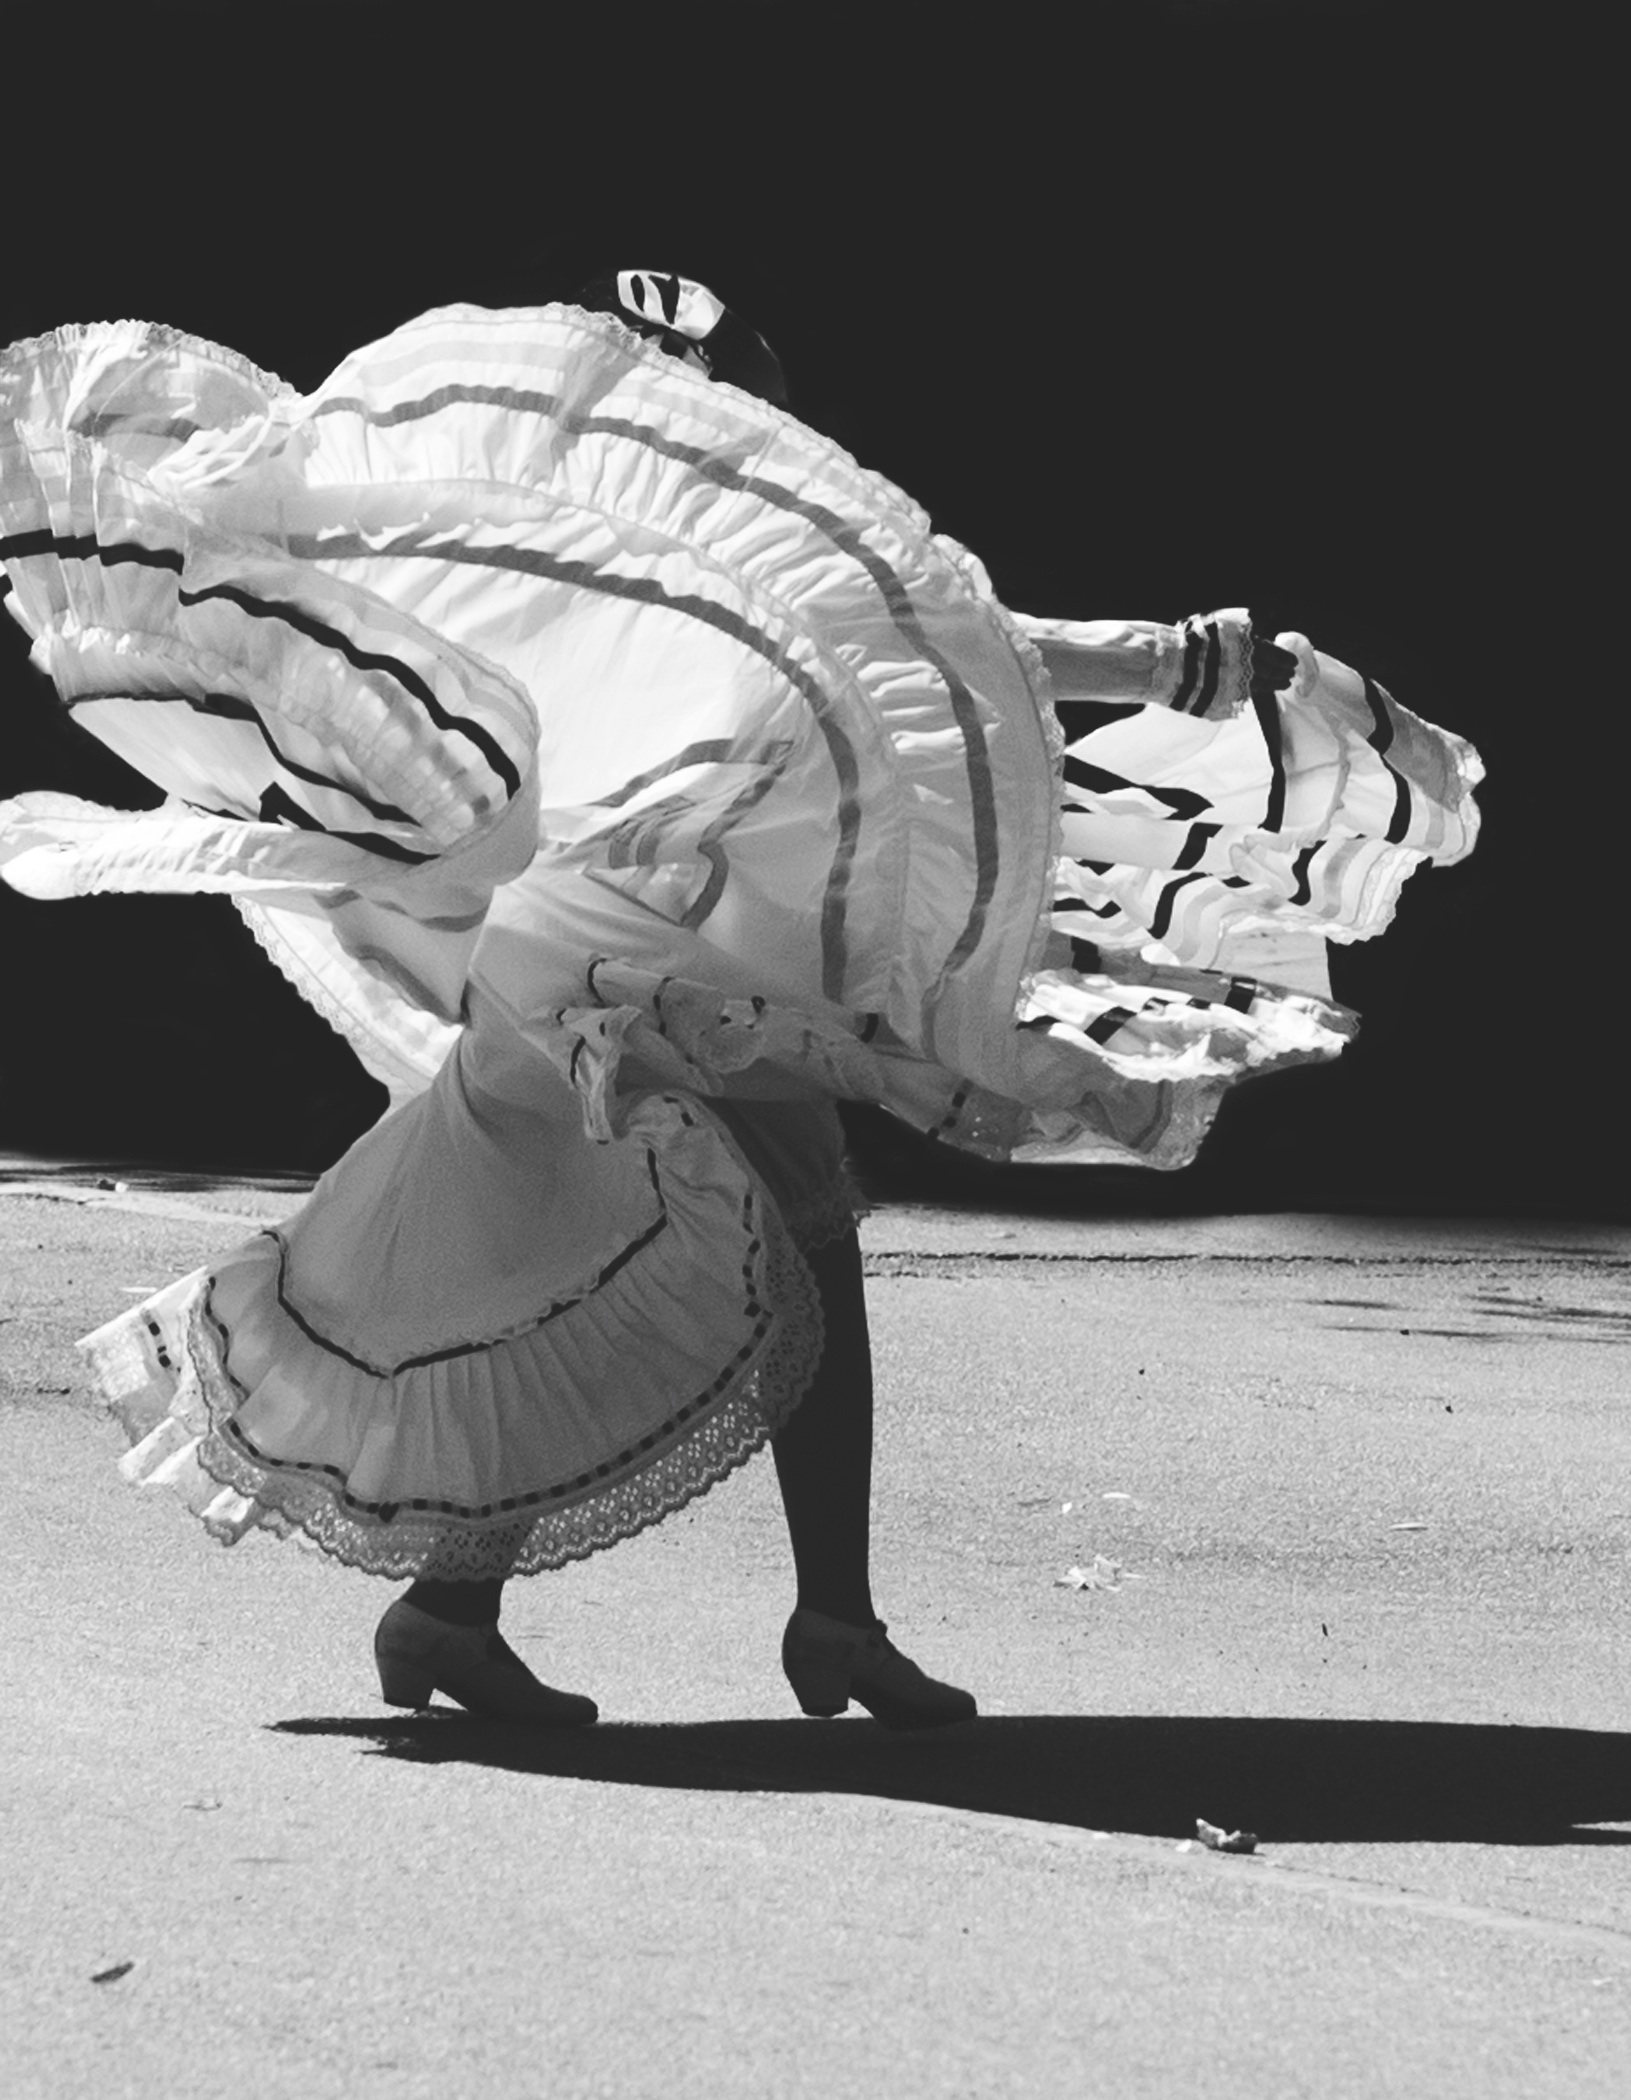
wing, black and white, monochrome, sculpture, art, illustration, monochrome photography